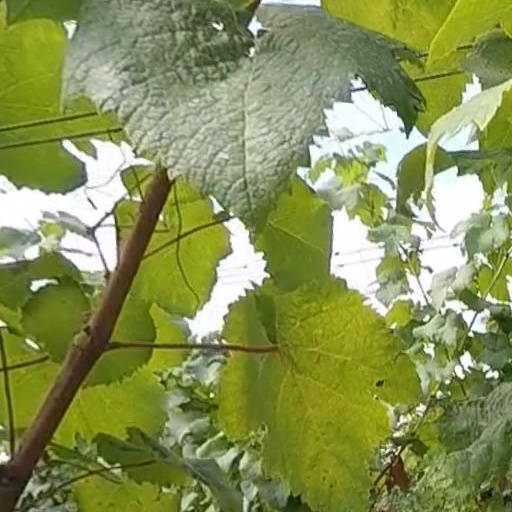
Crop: grape